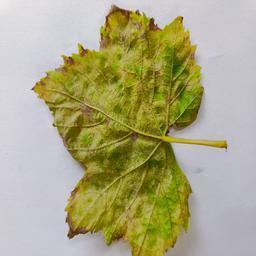
Label: Downy Mildew